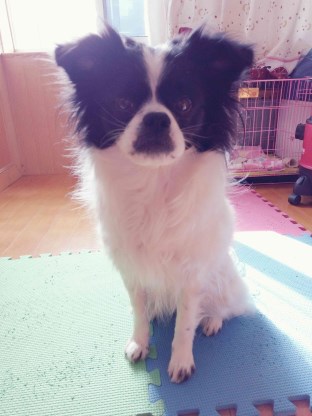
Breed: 806-n000129-papillon